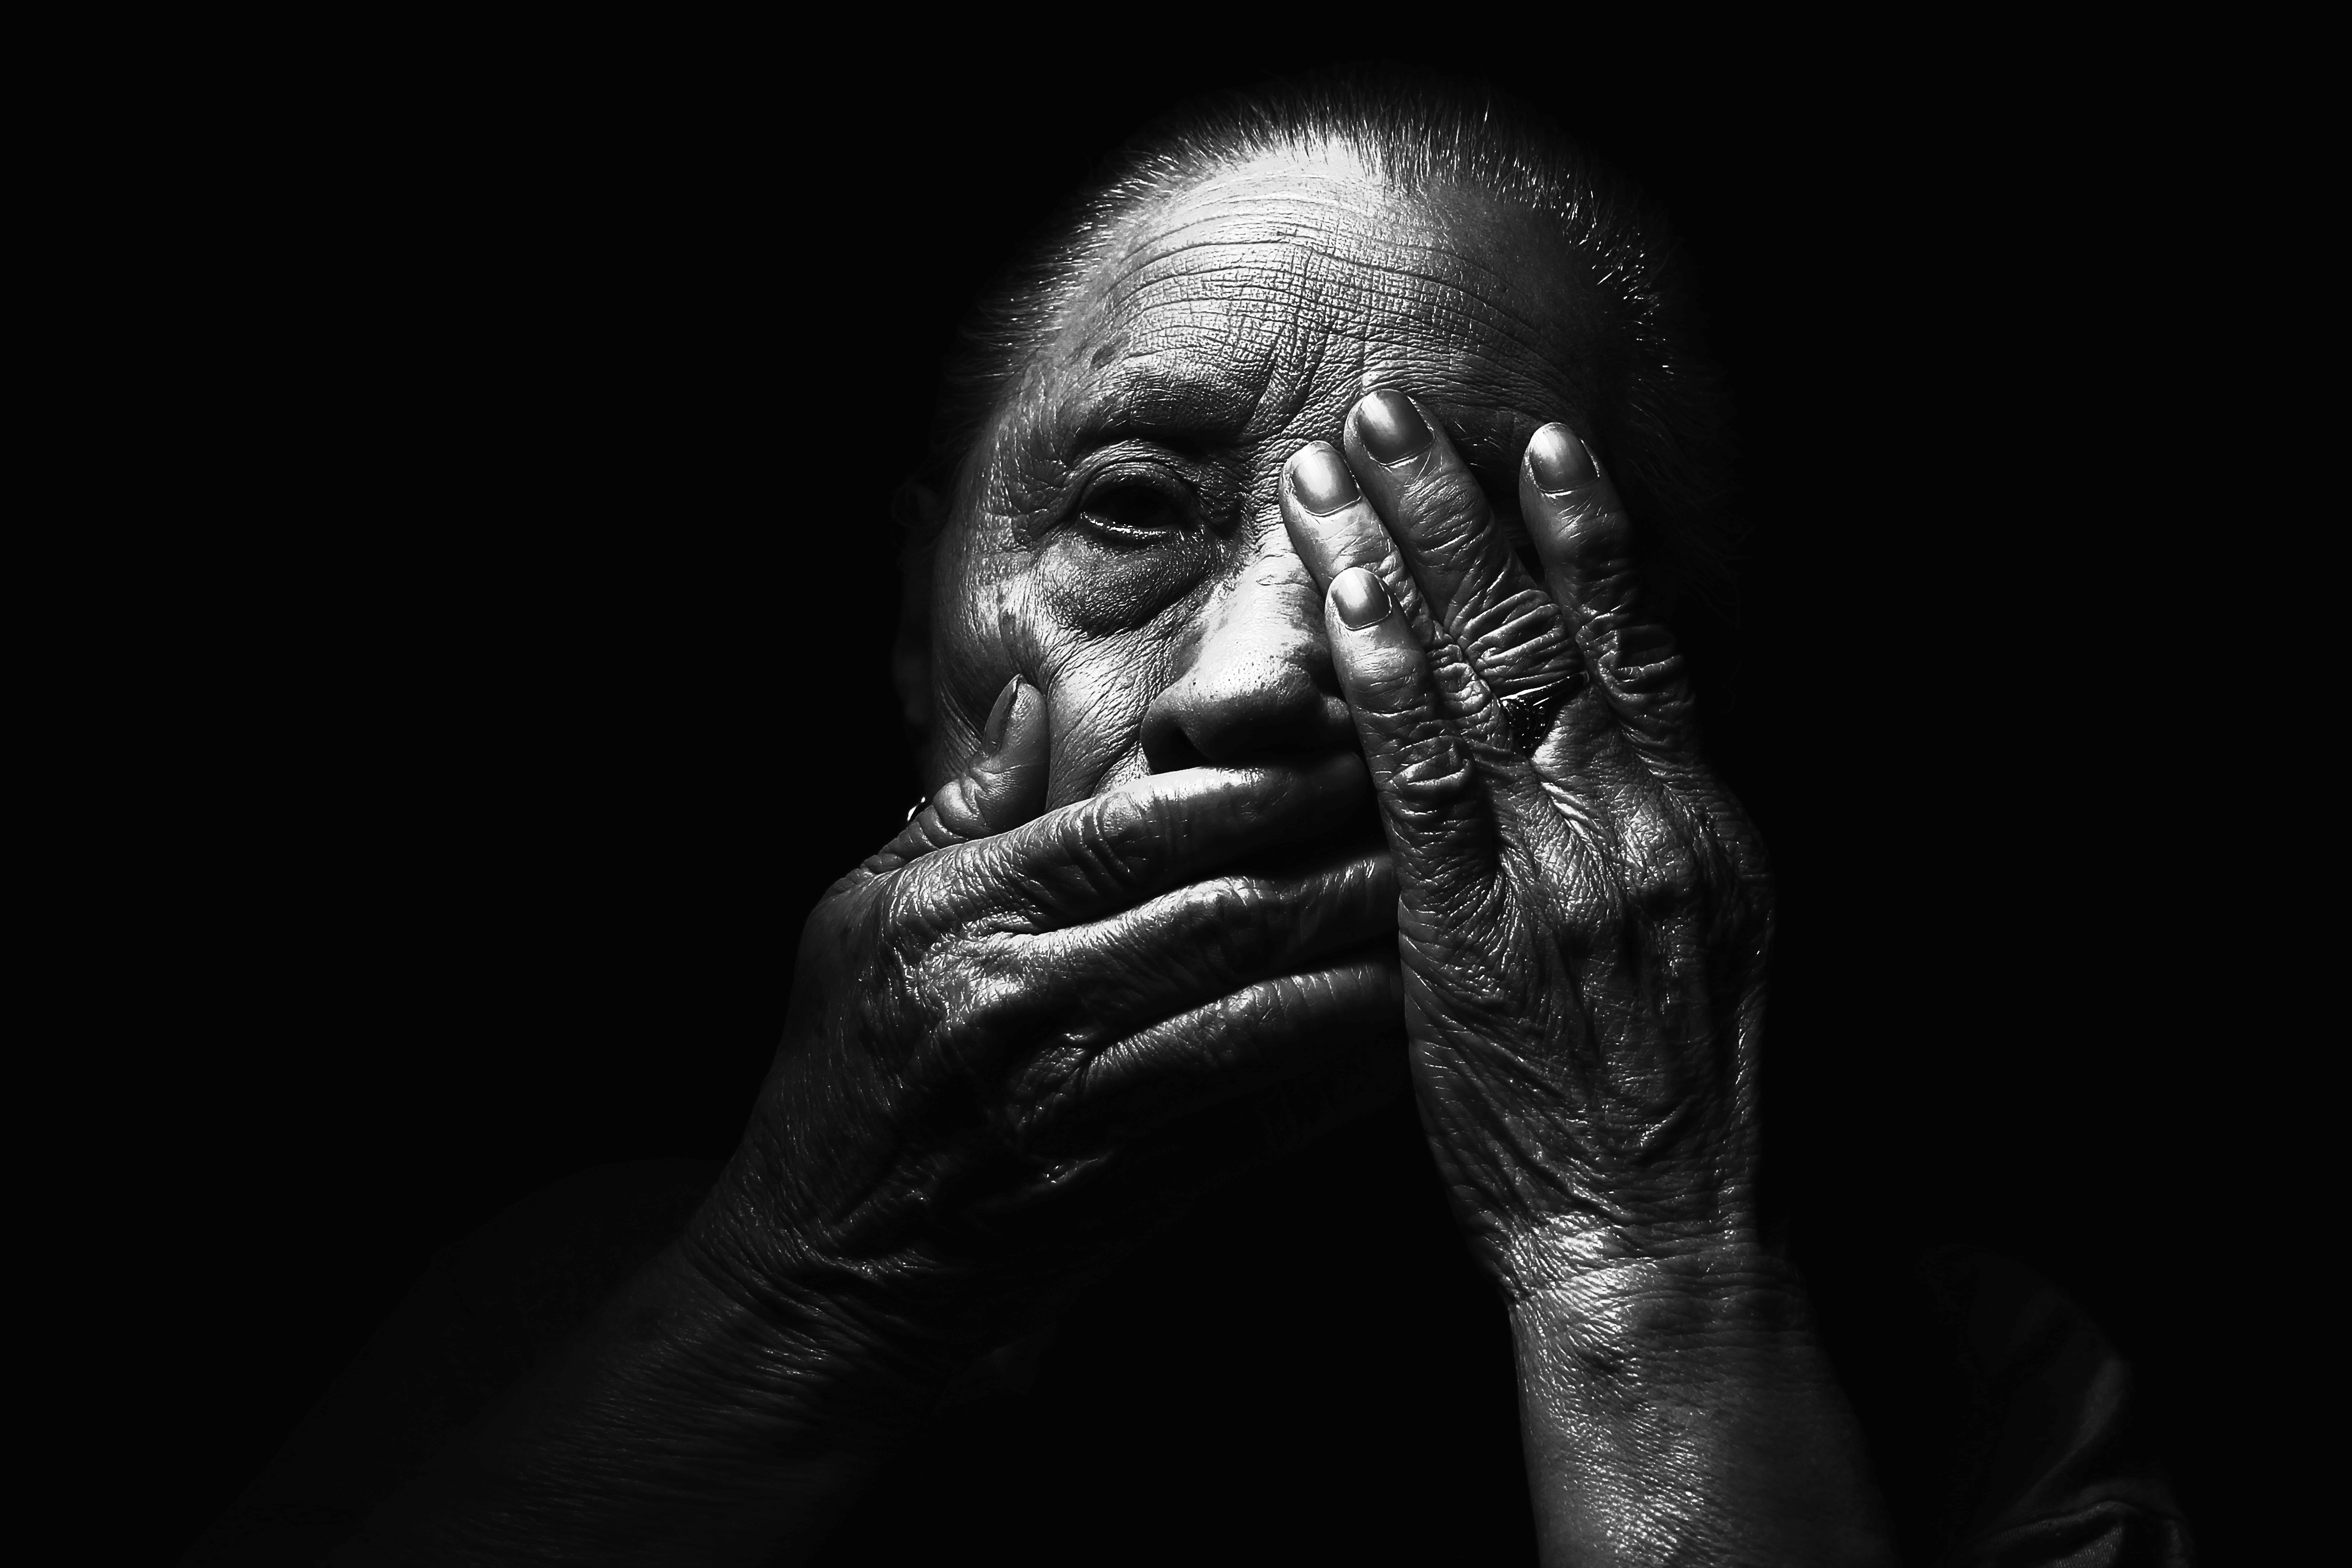
person, light, blur, black and white, woman, photography, old, dark, portrait, model, darkness, black, monochrome, close up, face, hands, head, photoshoot, adult, aged, monochrome photography